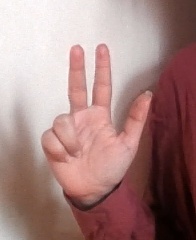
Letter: al